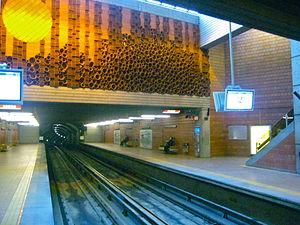
André Léonard est un architecte québécois.
L'art dans le métro de Montréal est présent sous la forme d'une centaine d'œuvres d'art permanentes installées à l’intérieur et aux abords des différentes stations. En 2016, le métro compte des œuvres distribuées dans 55 des 68 stations du réseau.